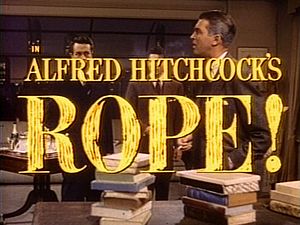
Rebet
Fra filmens trailer
"Rebet er en film fra 1948 instrueret af Alfred Hitchcock med manuskript af Arthur Laurents. Den er speciel derved, at den består af kun ti ""skud"", og altså stort set uden klip, samt ved at hele filmen foregår i én stor kulisse.